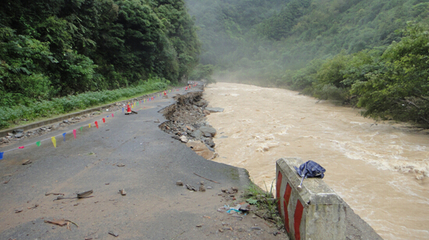
Weather: rain or strom